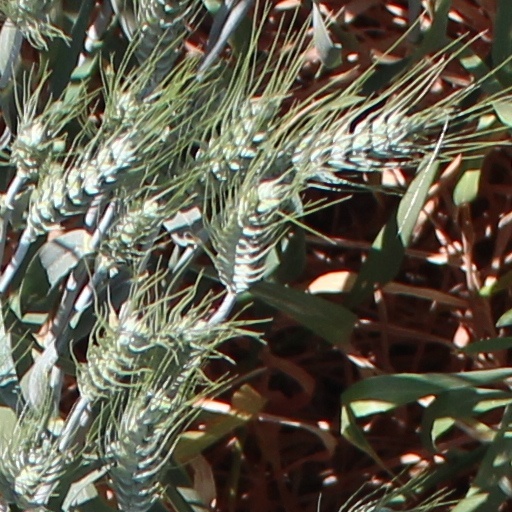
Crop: wheat